Stu G

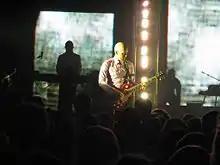
StuG with Delirious? at The Vine, Dunfermline, 22 October 2004

In 1996, Delirious? became a full-time band. During the writing sessions for their first album "King of Fools", Stu G was the primary songwriter for the title track and the song 'All The Way', both of which he wrote with Martin Smith. He also served as the secondary songwriter on many other tracks on the album, including the bands international hit single "Deeper". Later in the year, the band embarked upon their first full UK tour. During this time, the band regularly played 'Come Like You Promise', the opening track from his 1995 solo album.